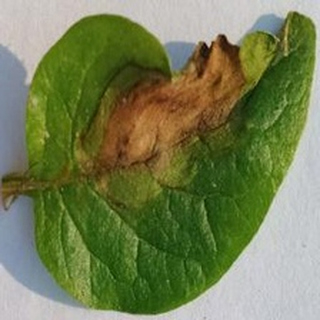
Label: potato_late_blight